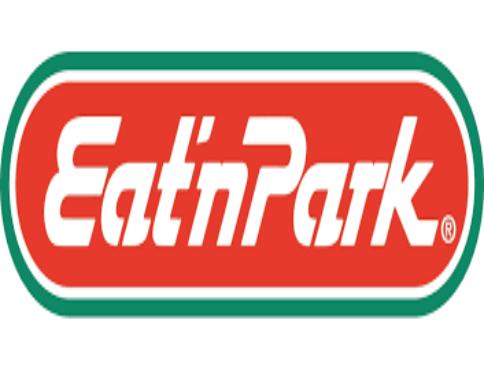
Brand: Eat'n Park
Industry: Food